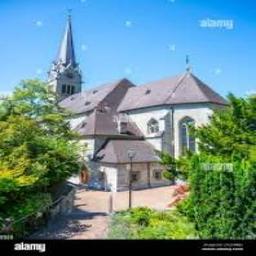
Kathedrale St. Florin